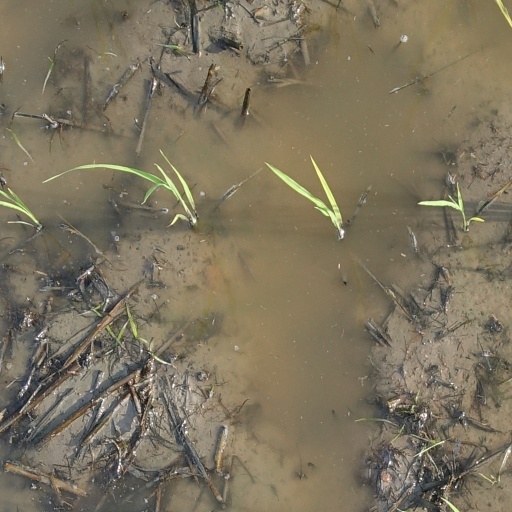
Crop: rice